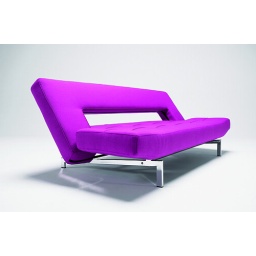
Wing sofa bed in basic fuchsia 525 _ side